Lian Lunson

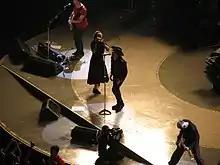
Lian Lunson films U2 in Toronto

She also produced "The Passion of the Christ: Songs Inspired By", an alternate soundtrack to the Mel Gibson film. Gibson would go on to produce Lunson's documentary about the poet and singer/songwriter Leonard Cohen, called "" Which released in 2005. During production, she met Kate & Anna McGarrigle, subject of Lunson's next documentary, "". Released in 2012, the film chronicles a tribute concert that happened in New York following Kate's 2010 death, and was produced by Kate's musician son Rufus Wainwright. In 2006, she was awarded the Women in Film Dorothy Arzner Directors Award for her work on this film. Lunson made her feature film debut with "Waiting for the Miracle to Come", filmed in Willie Nelson's hometown of Spicewood, Texas, and features Nelson, Charlotte Rampling and Sophie Lowe. Wim Wenders and Bono were executive producers, with Bono also contributing a song performed by Nelson.